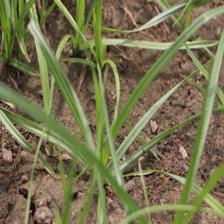
Label: Grass